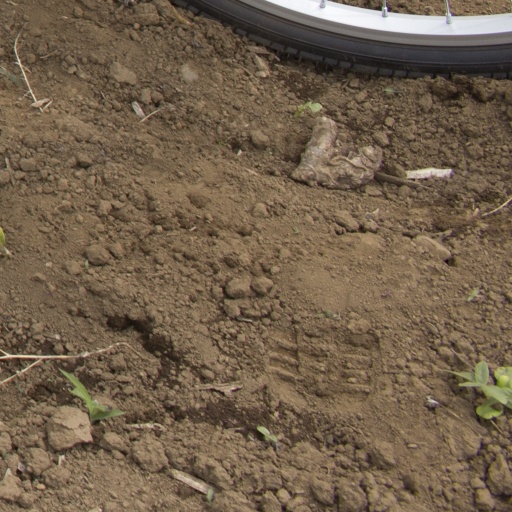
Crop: Jerusalem artichoke